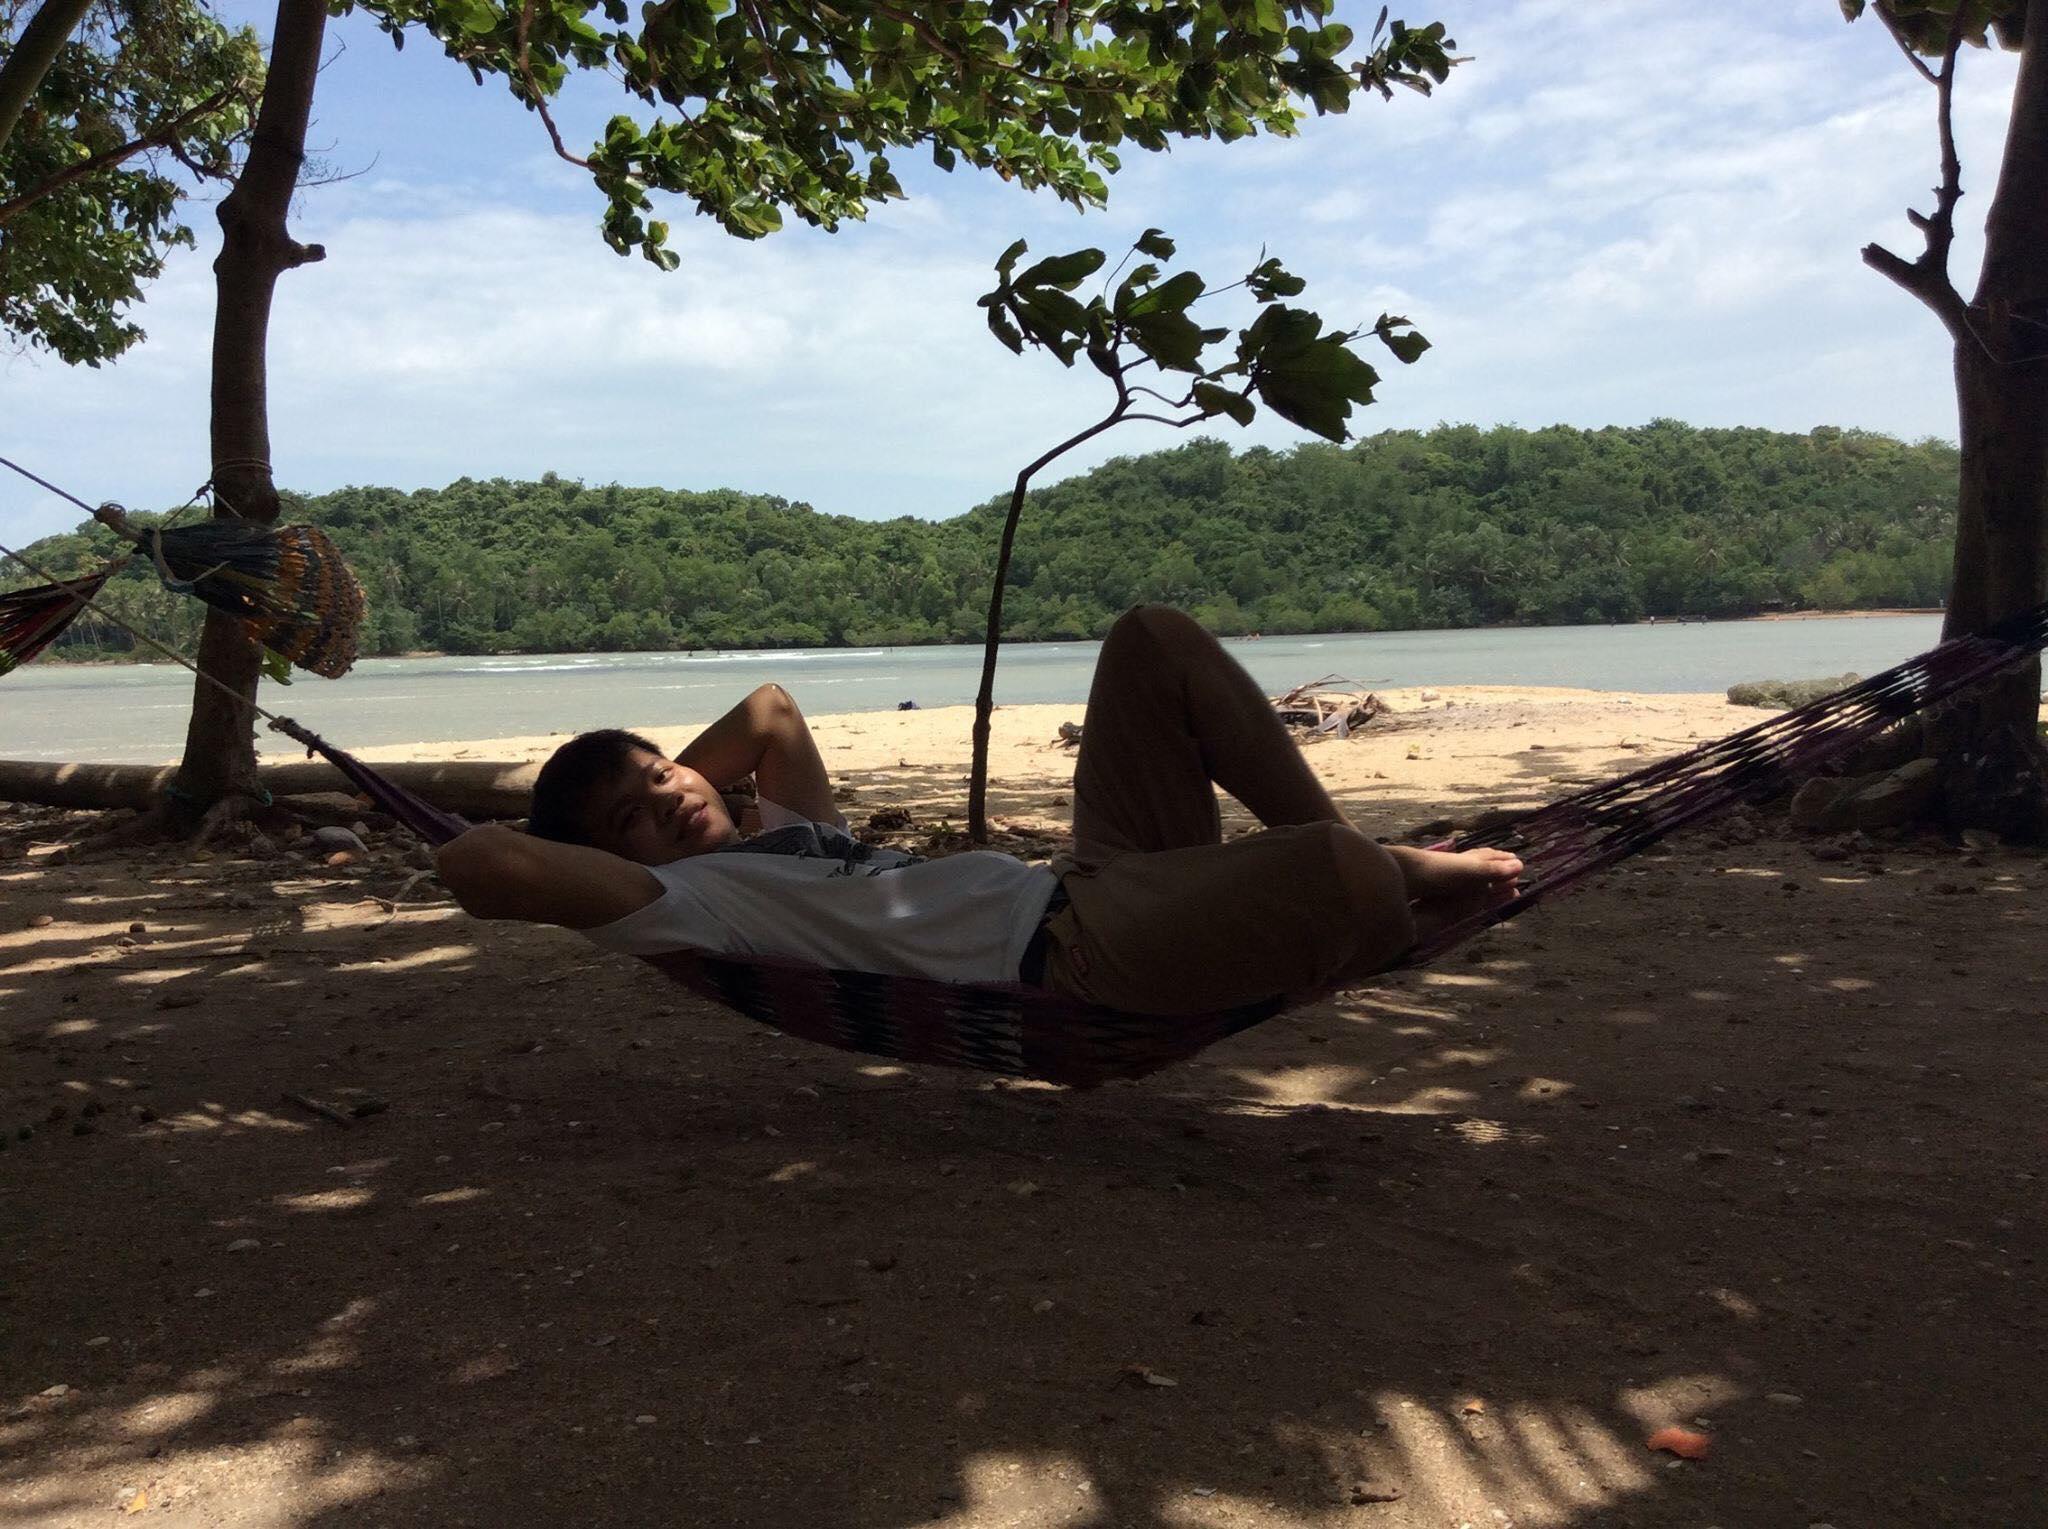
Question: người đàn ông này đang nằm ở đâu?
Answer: ở trên một cái võng mắc gần một con sông